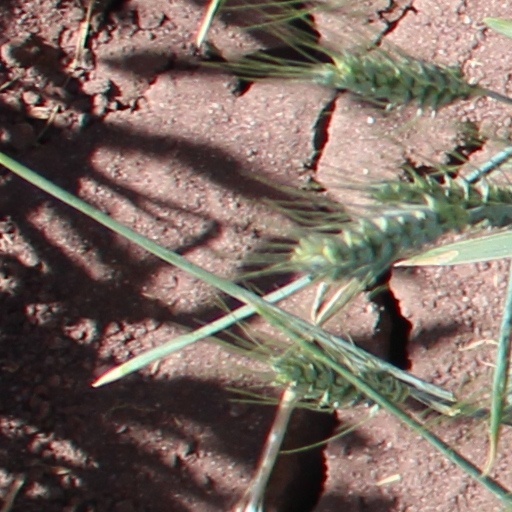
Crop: wheat